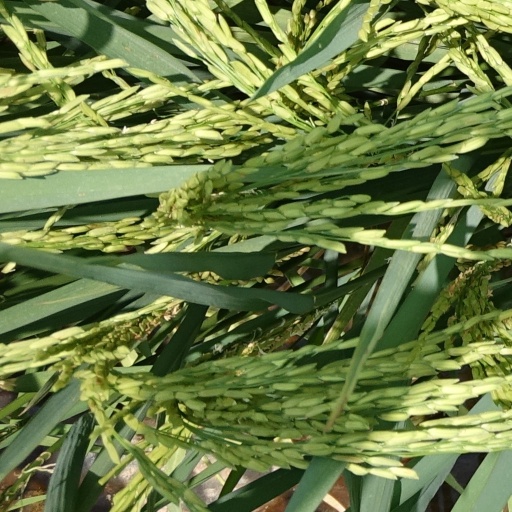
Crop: rice